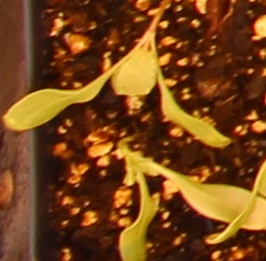
Label: Sugar beet